Copa Airlines Colombia

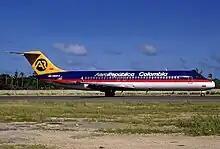
An AeroRepública Douglas DC-9-30 at Gustavo Rojas Pinilla International Airport in 1994

In 1992, during the economic liberalization policy of Colombian President César Gaviria, under the leadership of Alfonso Velandia and Amos Ginor, negotiations began to create AeroRepública, the first private airline to be created in Colombia in years. The airline started operations on 19 June 1993, with Boeing 727-100 aircraft painted with the yellow, blue and red colors of the flag of Colombia, initially flying to Colombian coastal cities, such as Santa Marta, Cartagena, and San Andrés from Bogotá.